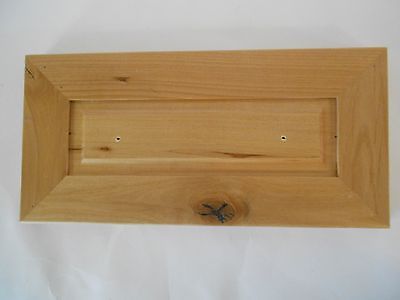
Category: cabinet